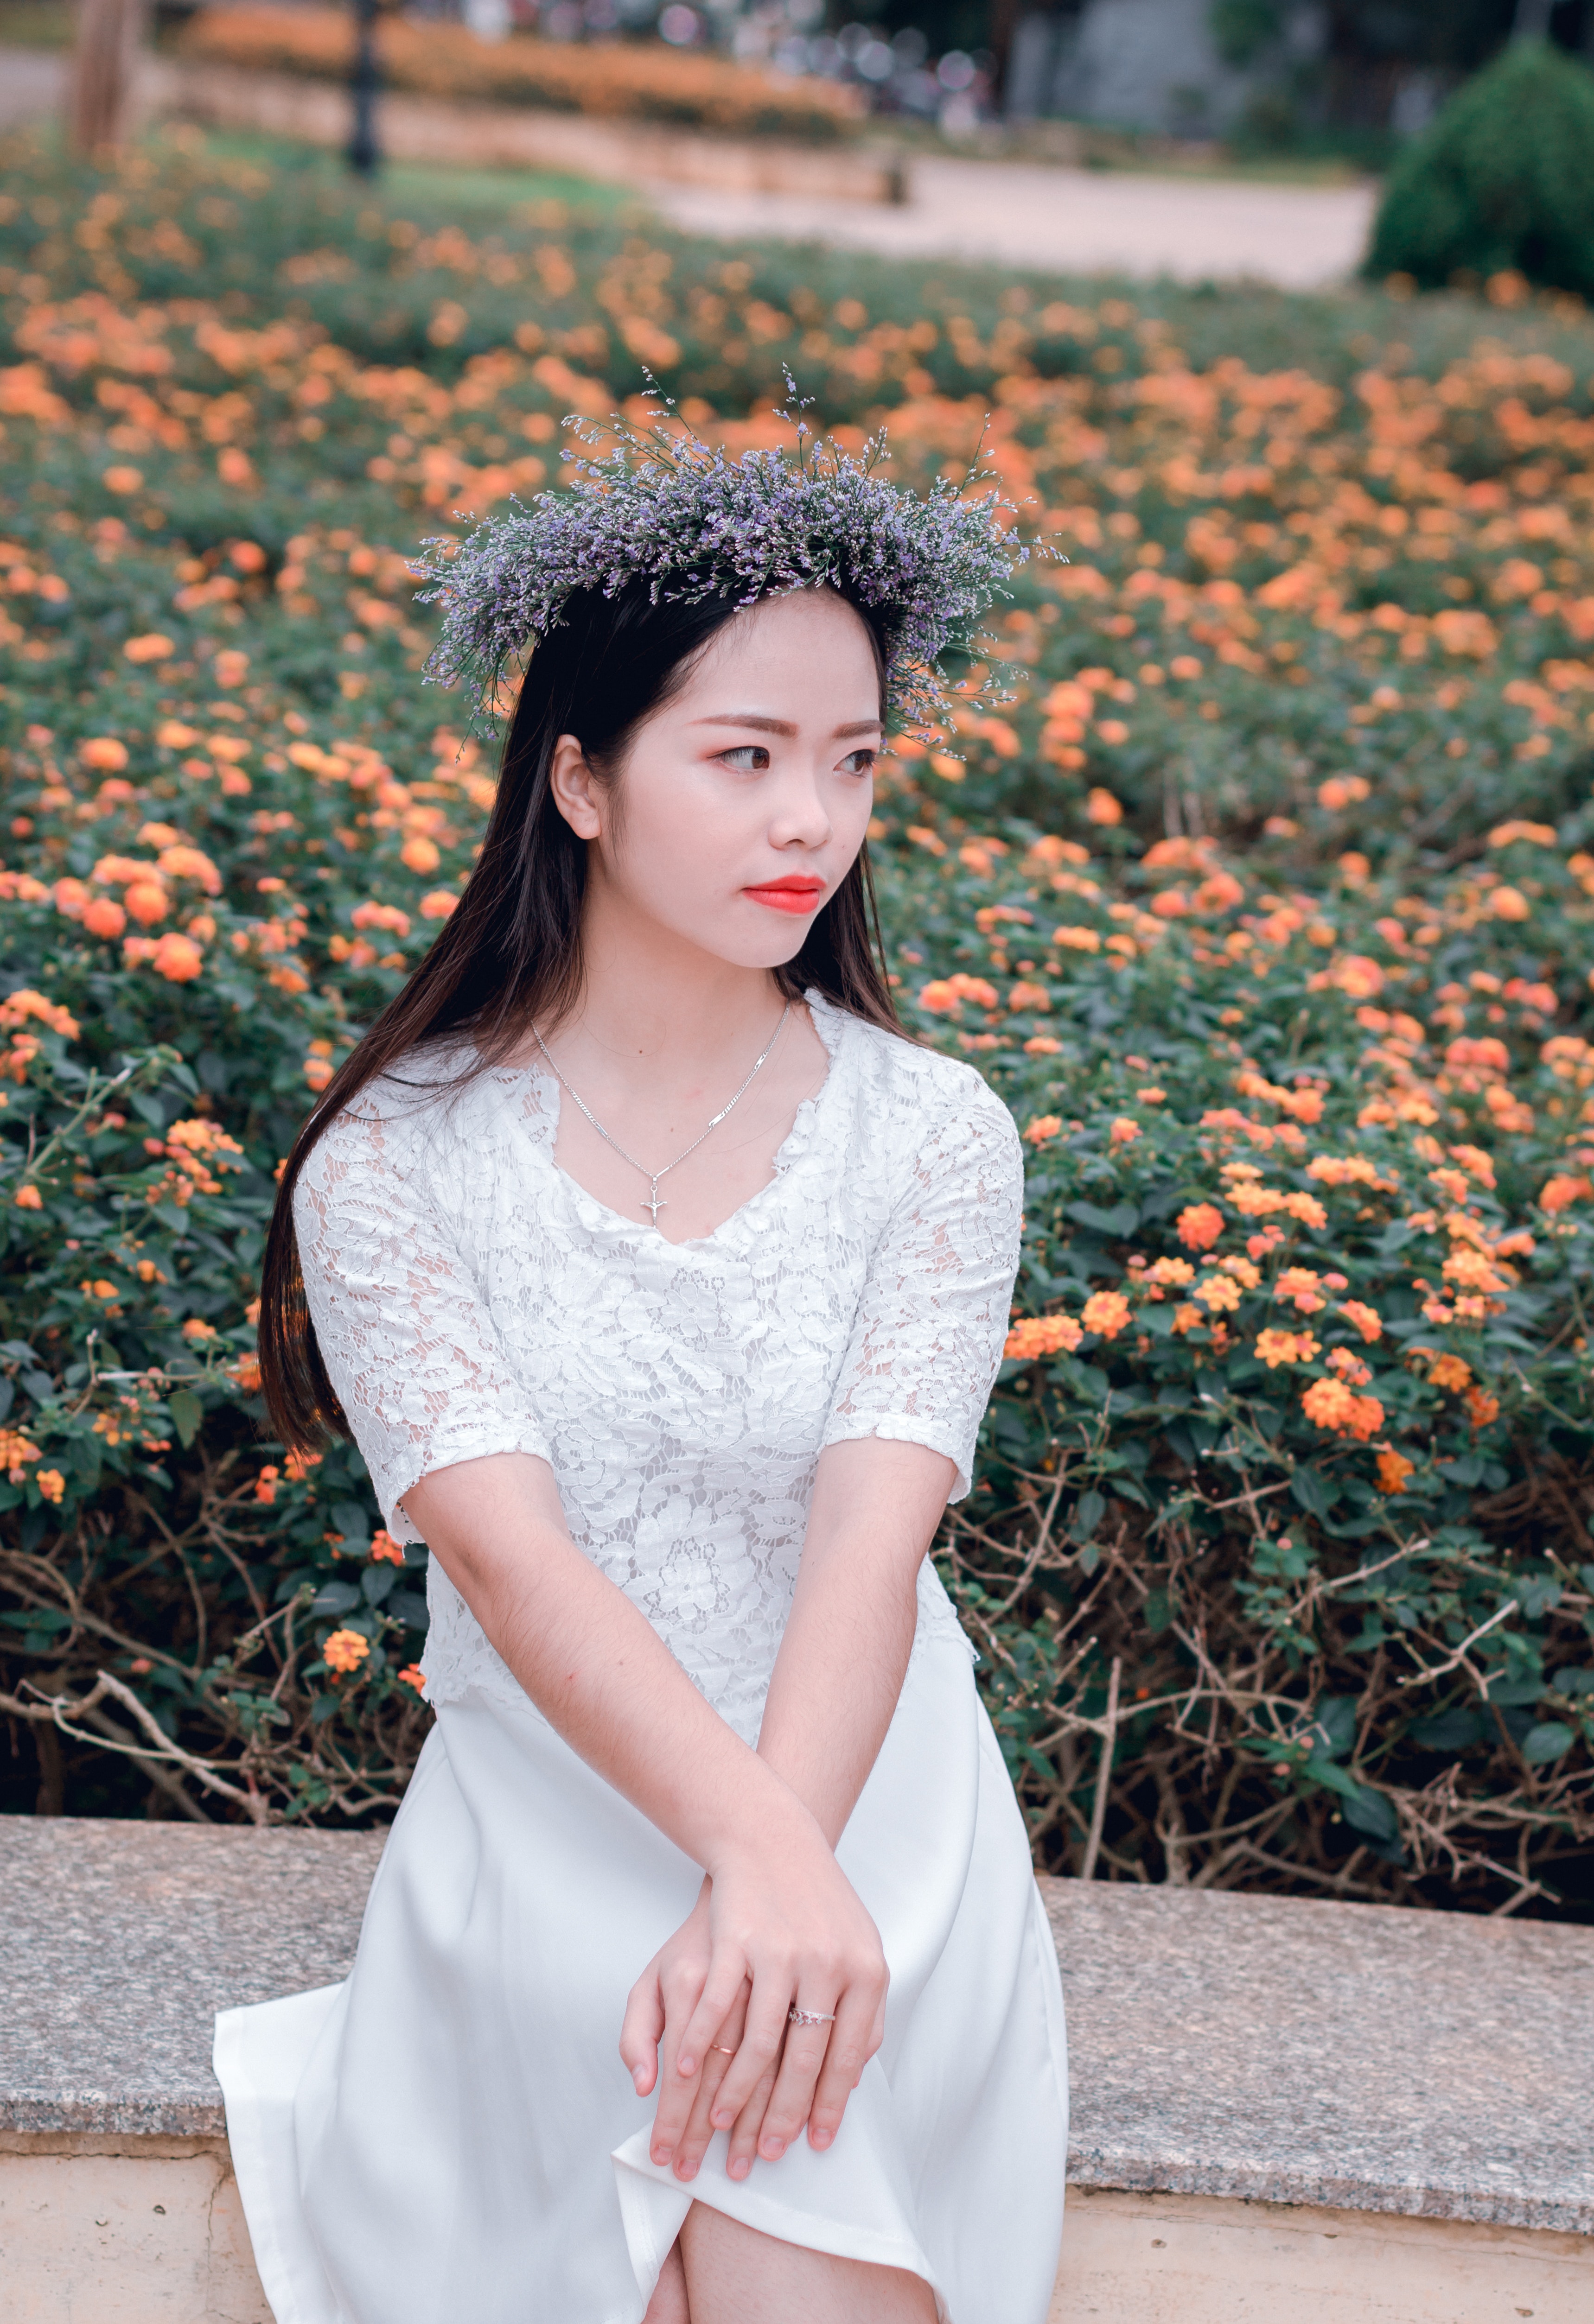
white, face, hair, photograph, beauty, clothing, skin, shoulder, red, head, fashion, lip, dress, model, pink, photo shoot, hairstyle, snapshot, botany, eye, joint, photography, long hair, headpiece, summer, spring, headgear, smile, flower, plant, hair accessory, portrait photography, neck, brown hair, happy, fashion accessory, child, waist, petal, black hair, style, figurine